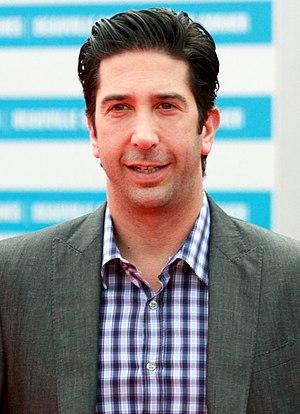
Friends [fɹɛnz] est une sitcom américaine en 10 saisons, avec 236 épisodes de 22 minutes, créée par Marta Kauffman et David Crane, et qui a rencontré un large succès dans de nombreux pays.